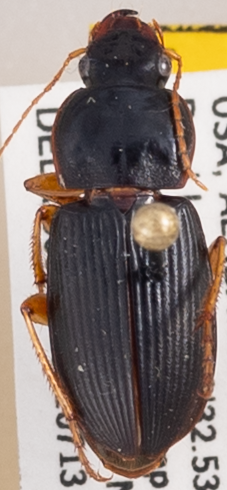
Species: Harpalus vagans
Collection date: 2021-07-13
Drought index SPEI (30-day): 0.574
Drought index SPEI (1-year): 0.9
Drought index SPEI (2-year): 2.09